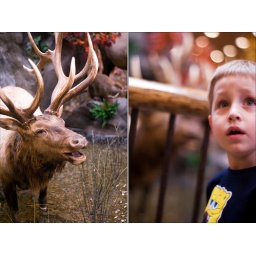
At the new Cabella's store in the Mills mall. We walked around the huge mountain of animals naming all of them.